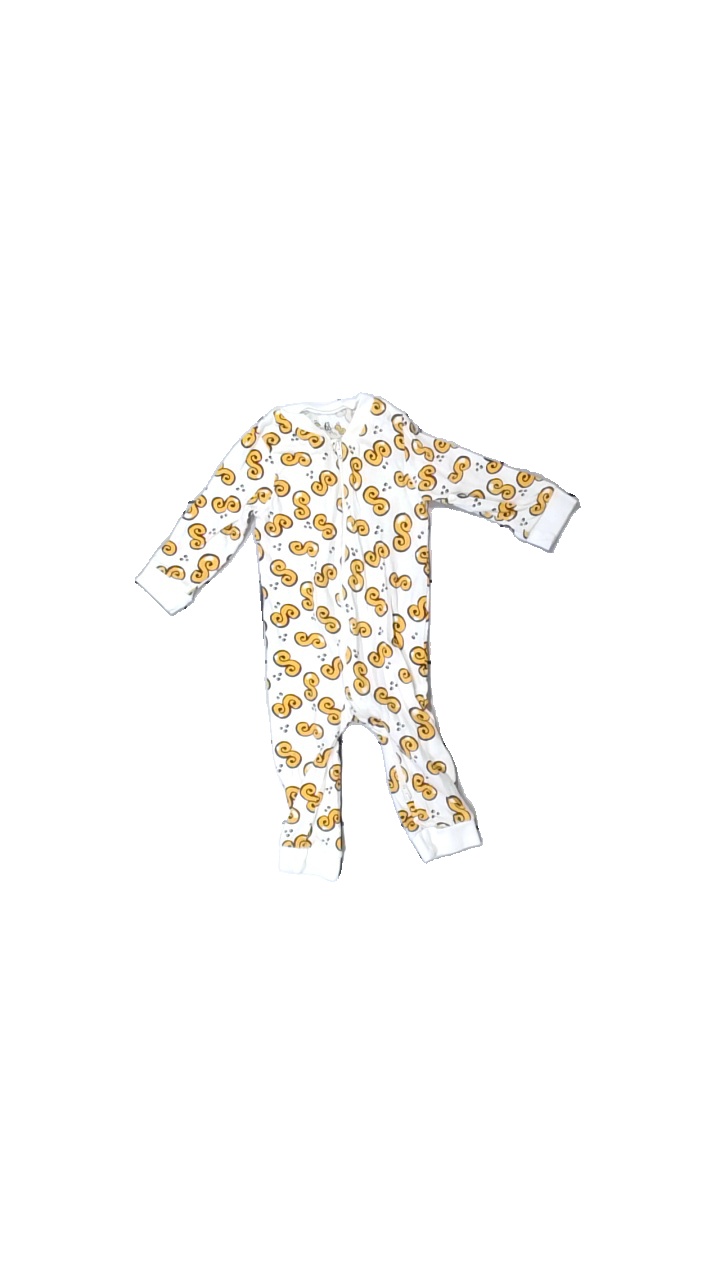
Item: Dress (Children)
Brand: Missing
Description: Onesie with pattern
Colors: Yellow, White, Brown
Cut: Regular
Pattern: Other
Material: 100% Cotton
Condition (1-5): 3
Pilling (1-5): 5
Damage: stain
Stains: Minor
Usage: Recycle
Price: <50